Damiano Zanon

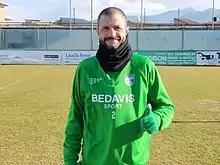
Damiano Zanon in 2022

Damiano Zanon (born 9 February 1983) is an Italian footballer who plays as a defender. He played over 250 league matches for both Italian clubs, Celano and Pescara.